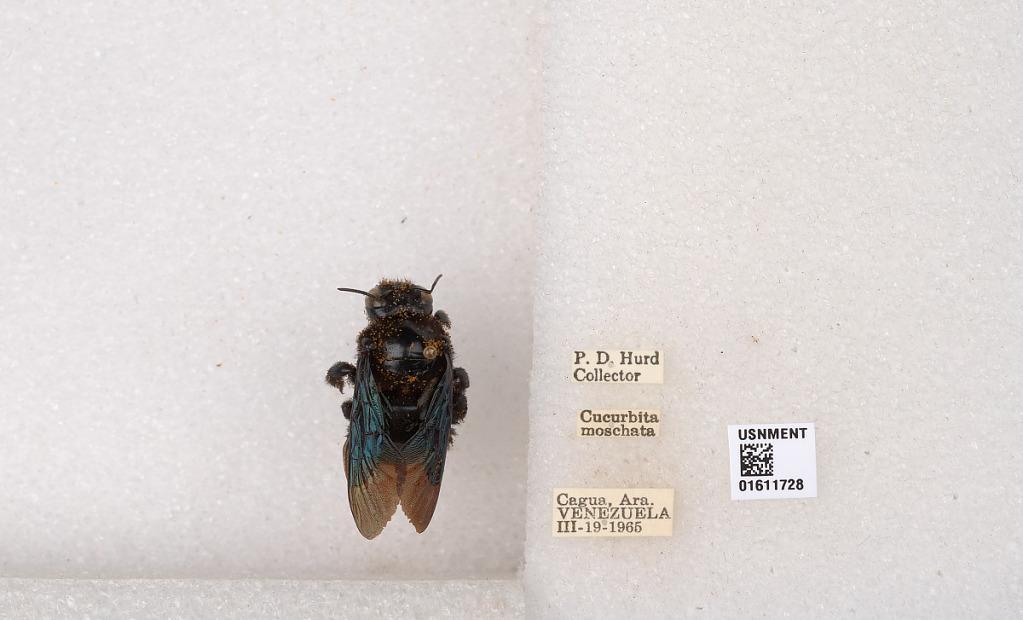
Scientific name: Xylocopa
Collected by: P. Hurd
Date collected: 1965-3-19
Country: Venezuela
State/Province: Aragua
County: Sucre
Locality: Cagua